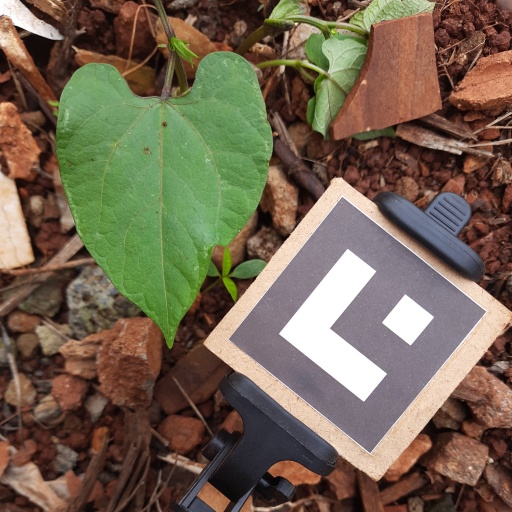
Observations: wavy surface, no eating holes, with soild dust, under shade